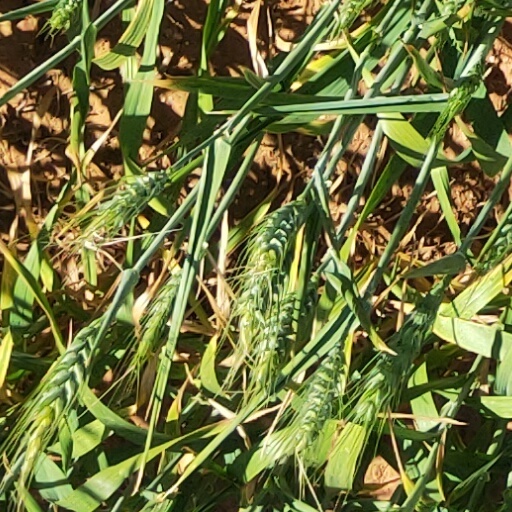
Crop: wheat